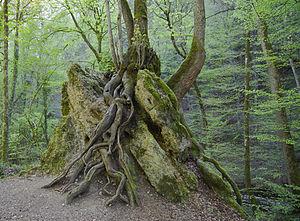
Arbre avec racines apparentes à Kiental, entre Herrsching et Andechs, Allemagne